Skyline Tower

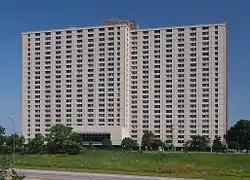
Skyline Tower overlooking Interstate 94

Skyline Tower is a large low-income high rise apartment complex in Saint Paul, Minnesota, United States. The building is also often called St. Anthony Tower, or 1247 St. Anthony. At it is the largest single HUD-subsidized building in Minnesota, and the 22nd-tallest building in Saint Paul. With over 500 units it is the largest single-building subsidized housing complex in the U.S. west of Chicago. The building is run by CommonBond Communities, the largest developer or owner of affordable rental housing in Minnesota. The nonprofit bought the building in 2000 with the help of U.S. Bank. The building was previously owned by Skyline Towers Co and managed by Sentinel Management Co.